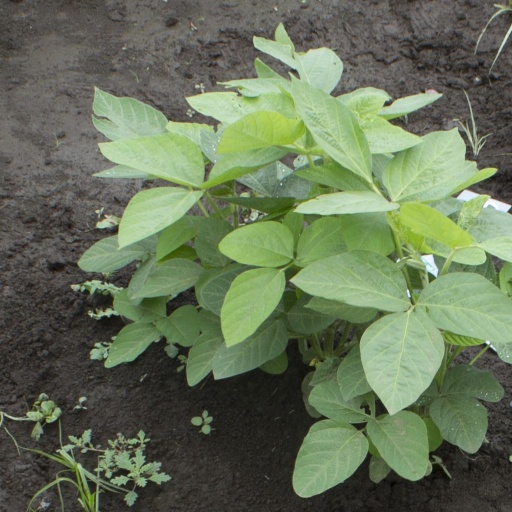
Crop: soybean